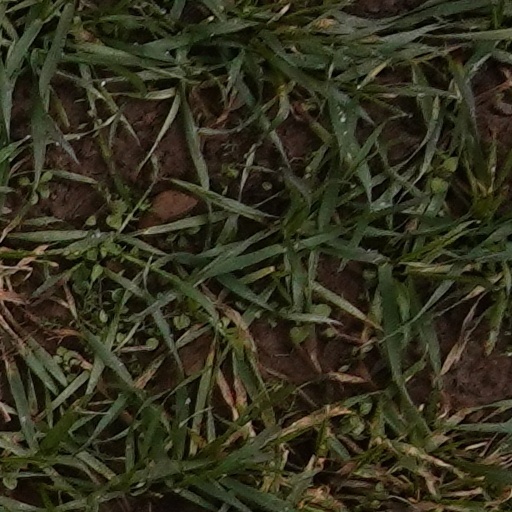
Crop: wheat